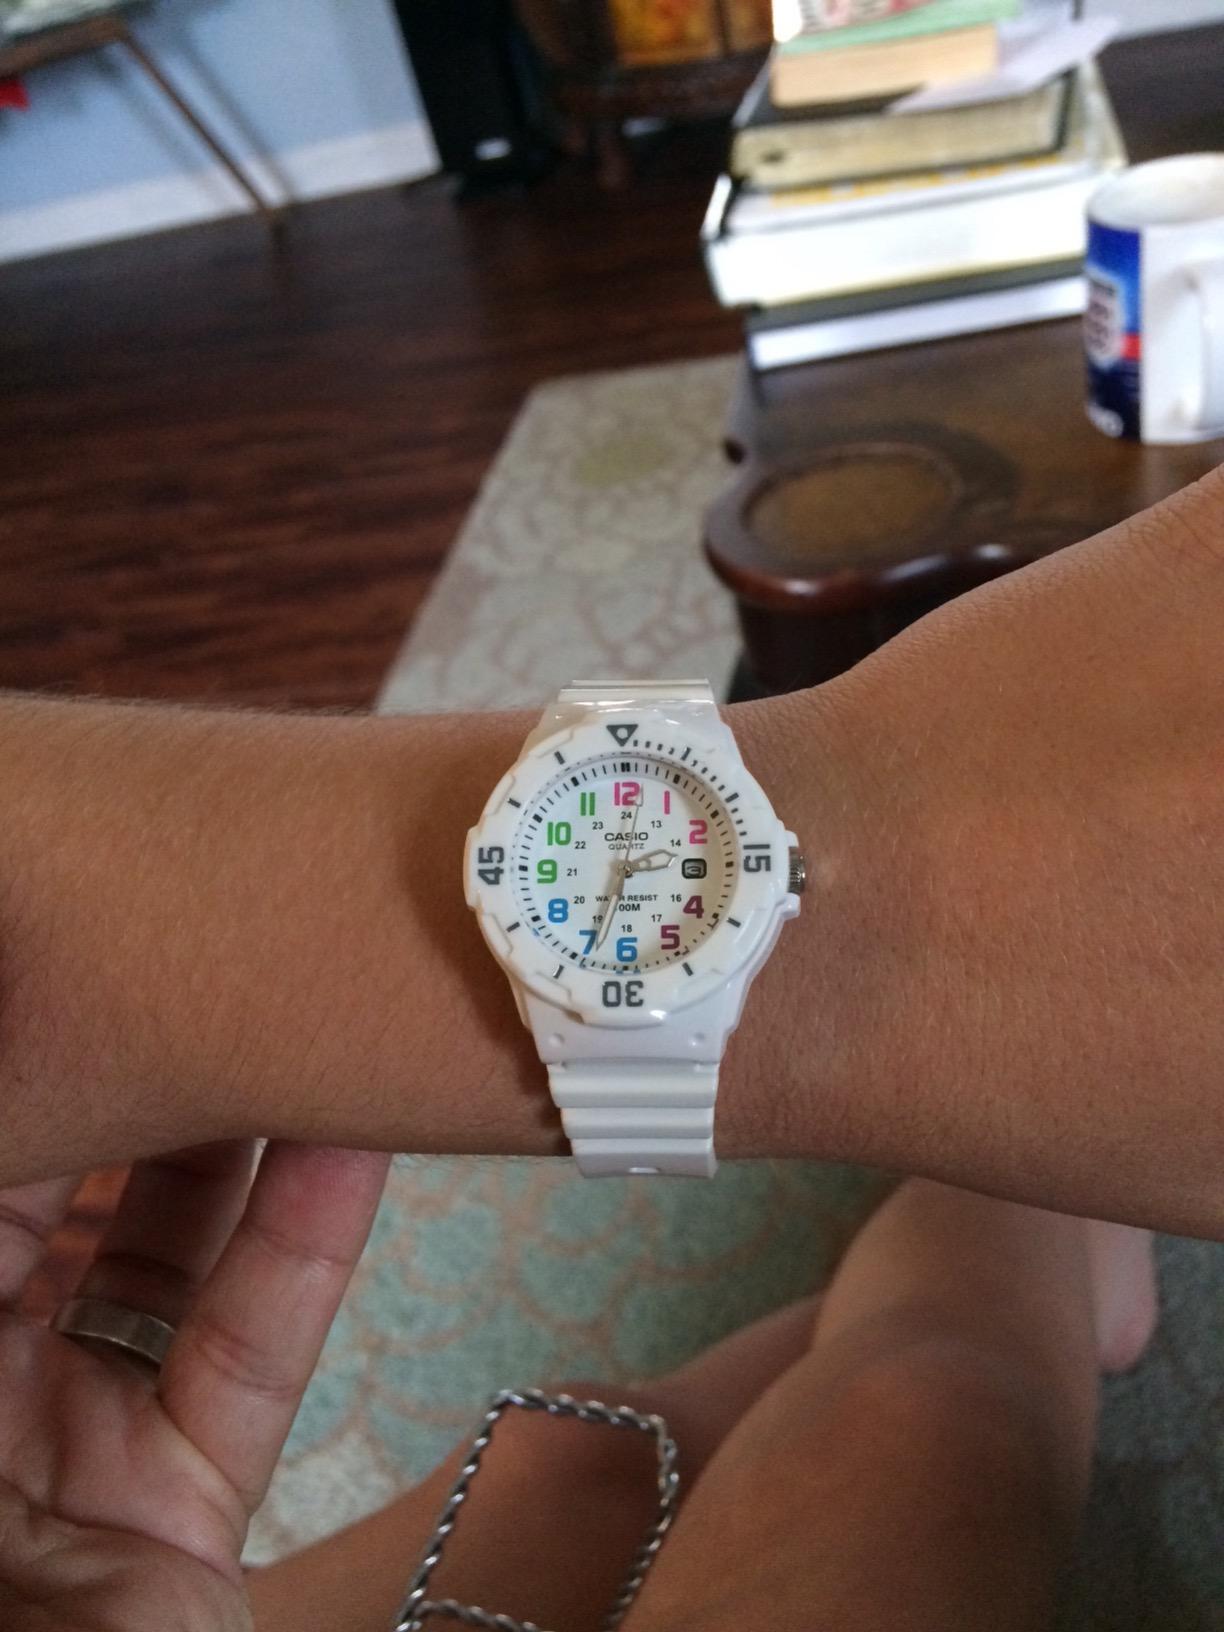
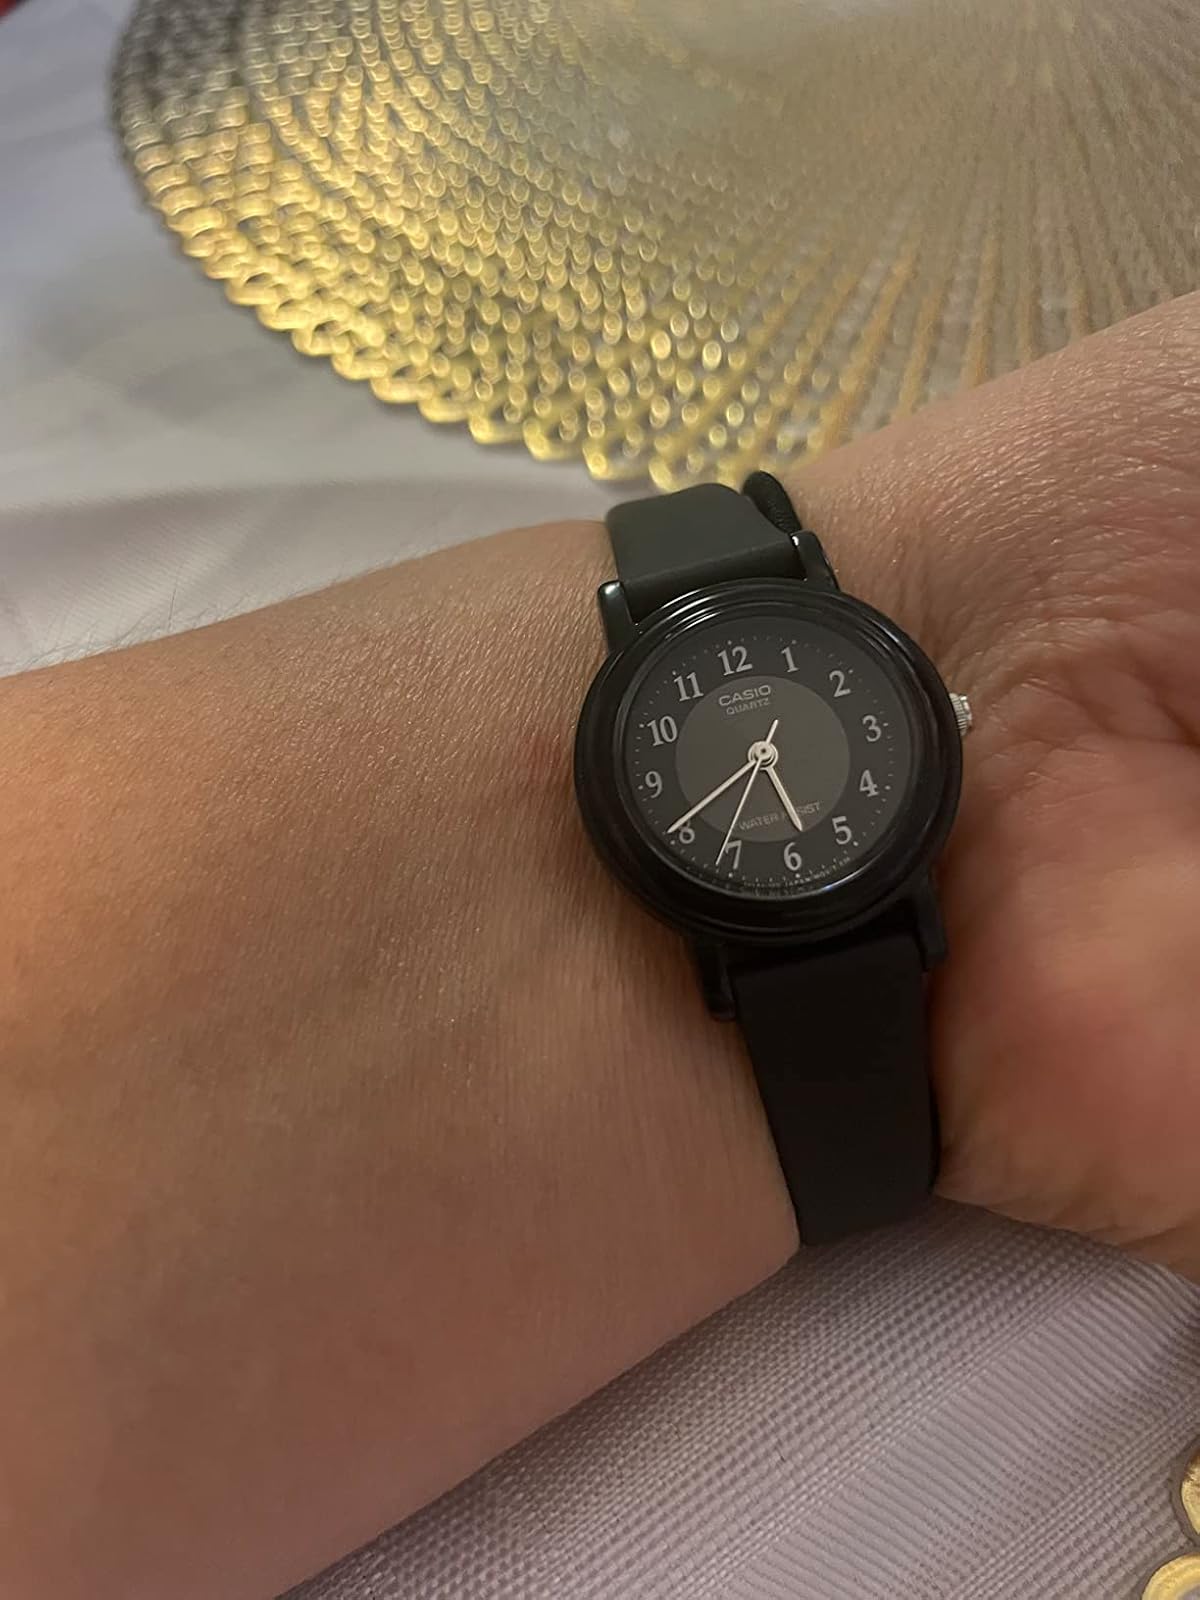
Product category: accessories_watch
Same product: no